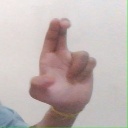
अक्षर: आ